Menangle Park

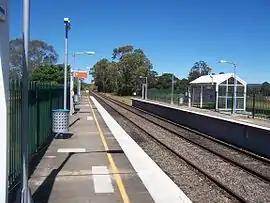
Menangle Park station

Menangle Park is a suburb in Sydney the state of New South Wales, Australia. Menangle Park is located 56 kilometres south-west of the Sydney central business district, in the local government area of the City of Campbelltown. Menangle Park is a largely rural area and is part of the Macarthur region.